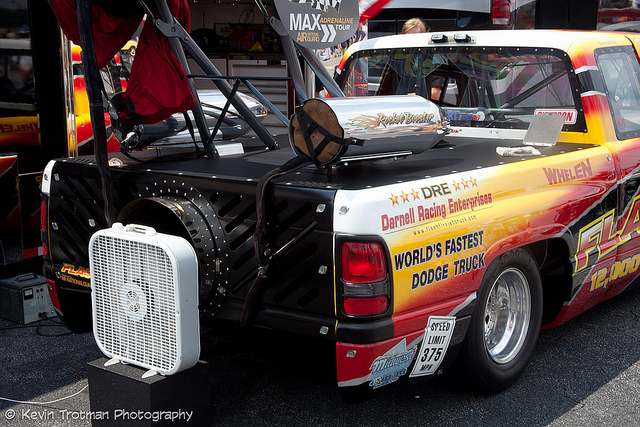
A truck with a van sitting on the back of it.

A drag truck has a box fan blowing into its rear.

A truck that claims to be the world's fastest.

A heavily modified truck with a large engine on the back.

A truck painted with advertisements and sponsors with a fan next to the tail gate.